Ash-throated flycatcher

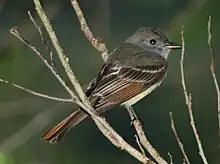
South Padre Island - Texas (flash photo)

The ash-throated flycatcher is host to a number of parasites, including the nasal mite "Tyranninyssus callinectoides" (for which it is the type host) and the quill mite "Syringophilopsis tyranni".